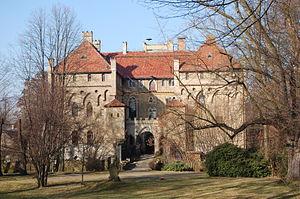
Le château de Seifersdorf est un château néogothique allemand situé à Seifersdorf au nord de Dresde en Saxe. Ce château construit vers 1530, a été reconstruit de 1818 à 1826 selon les plans de l'architecte Karl Friedrich Schinkel dans le style néogothique. Autour du château on trouve un parc, dont le programme se poursuit dans la conception de la vallée de Seifersdorfer par Christina von Brühl.